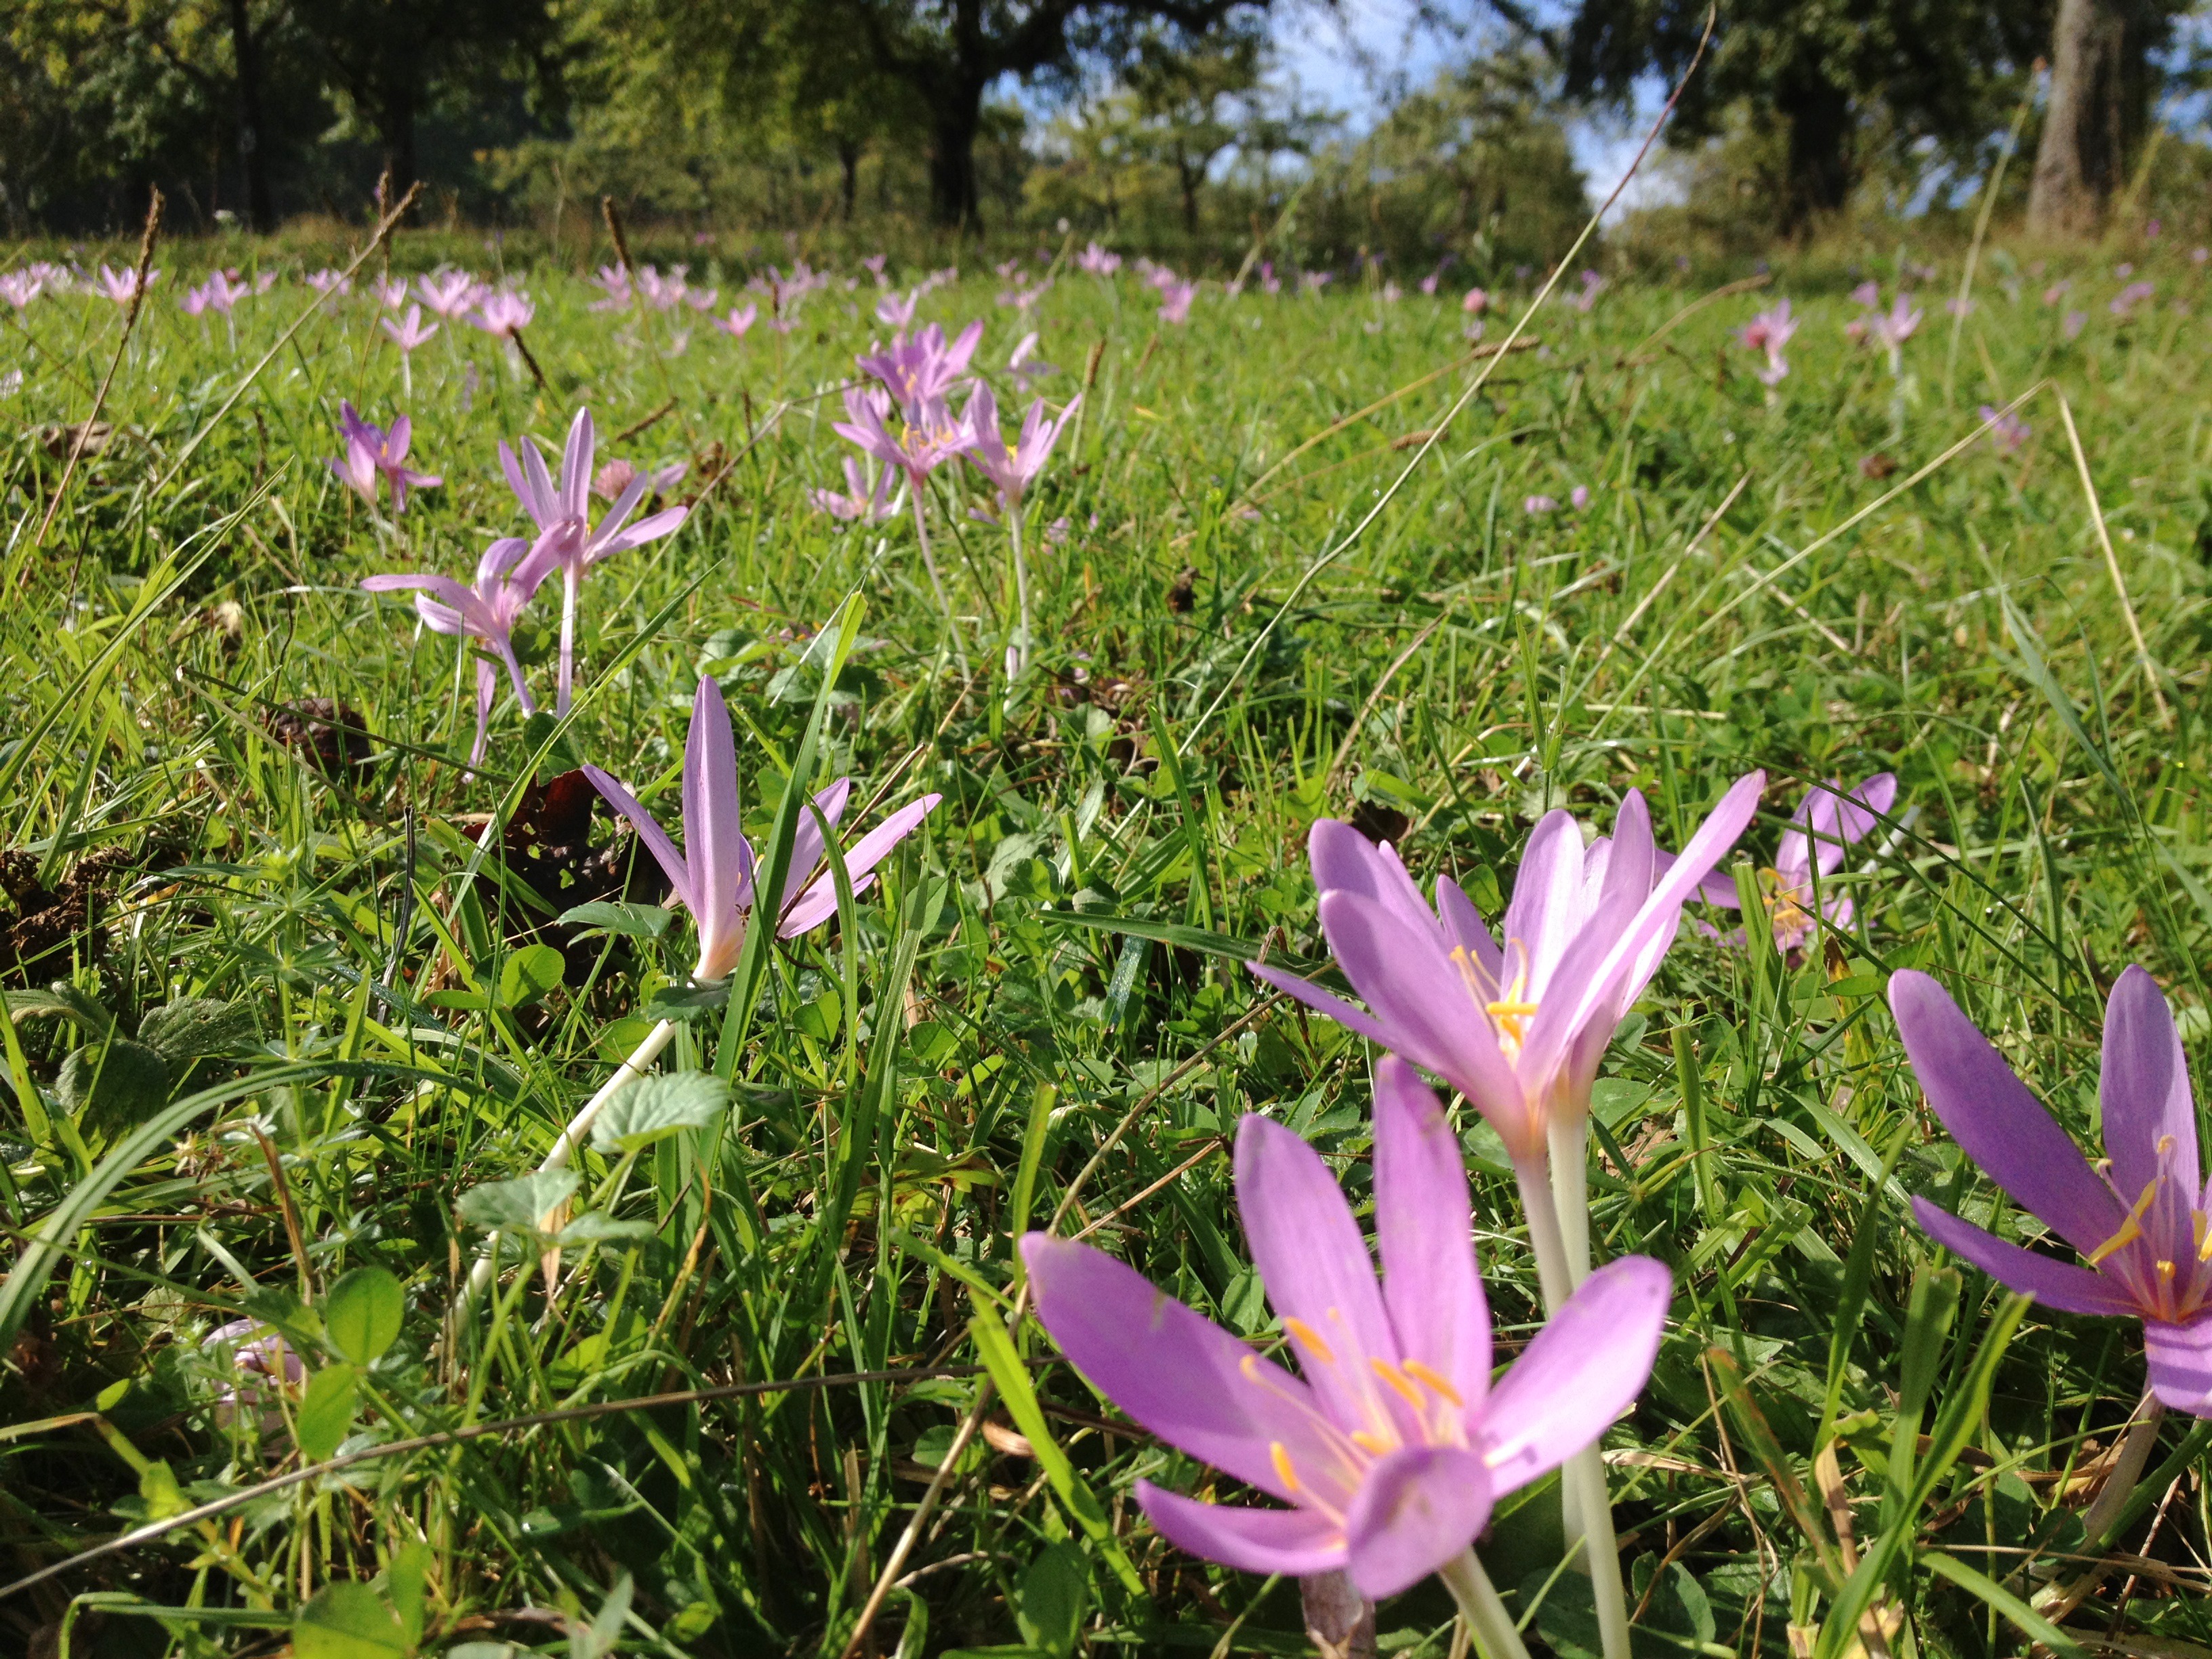
grass, plant, meadow, flower, purple, perspective, spring, community, autumn, flora, wildflower, groundcover, crocus, flower meadow, herbstzeitlose, flowering plant, poisonous plant, herbaceous plant